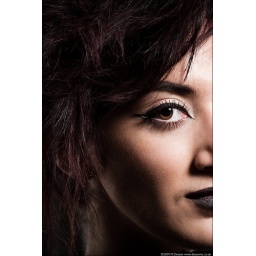
Strobist Info: 1x SB800 1/4 in half-closed silver brolly cam right. 1x SB800 1/16 power in white STU cam left slightly behind model.